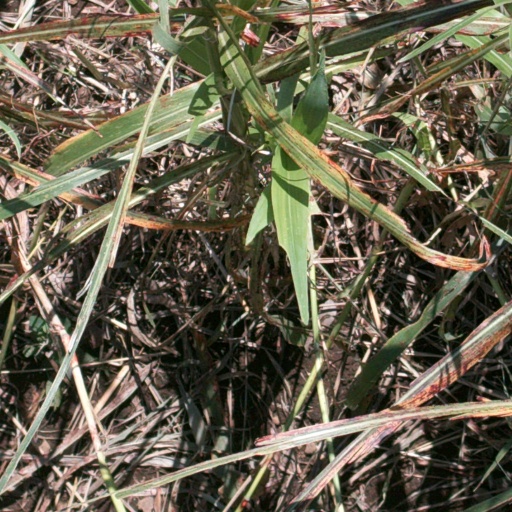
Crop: sorghum